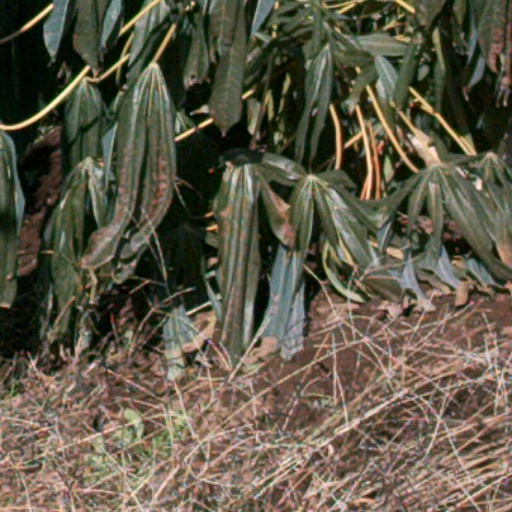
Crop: cassava